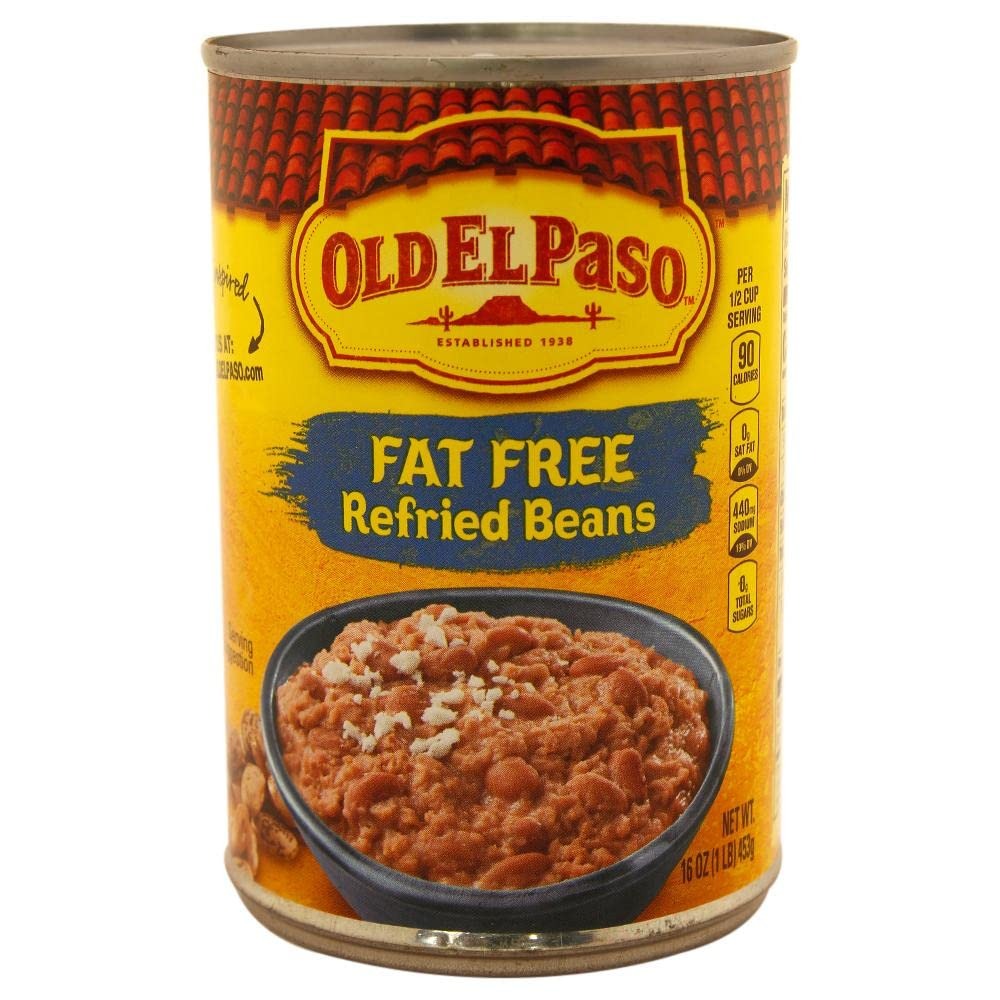
Item Name: Old El Paso Fat Free Refried Beans, 16 oz.
Bullet Point 1: REFRIED BEANS: Great as an ingredient in your favorite dishes or as a side to complete your meal
Bullet Point 2: QUICK & EASY MEAL PREP: Old El Paso beans are ready in minutes in the microwave or on the stovetop
Bullet Point 3: FAT FREE: These refried beans are made with no saturated fat
Bullet Point 4: FULL OF FIBER: Refried beans with six grams of fiber per serving
Bullet Point 5: CONTAINS: 16 oz
Value: 16.0
Unit: Ounce

Price: 2.49